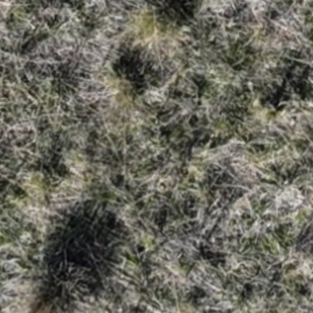
Month: october